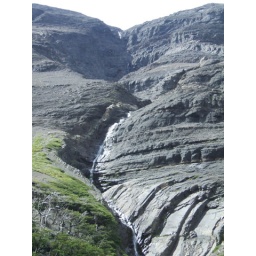
This little trickle of water had slowly gouged out that path in the rock face. So cool.